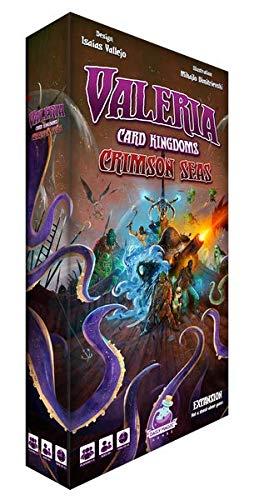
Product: Daily Magic Games Valeria Card Kingdoms Crimson Seas
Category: Toys & Games | Games & Accessories | Card Games
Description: Play with these card sets or mix and match cards with the Valeria: card Kingdoms base game or any of the previous vck expansions.
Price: $35.00
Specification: ProductDimensions:5x1.5x10inches|ItemWeight:1.38pounds|ShippingWeight:1.38pounds(Viewshippingratesandpolicies)|ASIN:B07ZK5YTRK|Itemmodelnumber:VCK030DMG|Manufacturerrecommendedage:10yearsandup